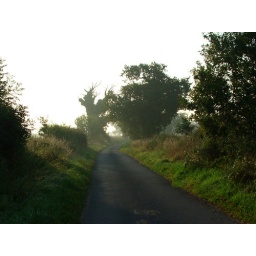
Early morning bike ride around the lanes close to my home